Swordsmen in the Sky

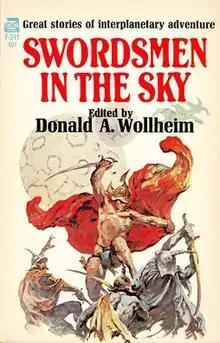
Cover of first edition

Swordsmen in the Sky is an anthology of science fantasy short stories, edited by Donald A. Wollheim. It was first published in paperback by Ace Books in 1964. The book has been translated into German.